Royal Doulton Bunnykins

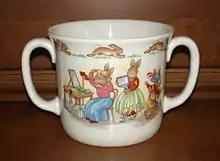
Royal Doulton Bunnykins tableware two-handled cup

In the early 1950s designs by Sister Mary Barbara were discontinued. Royal Doulton art director Walter Hayward then began designing Bunnykins for production. Bunnykins drawings by Walter were published in the story book "Picnic for Bunnykins" published by Kestrel Books in 1984.